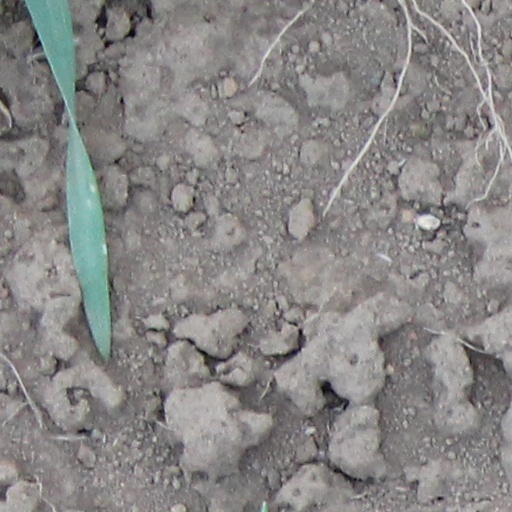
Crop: wheat